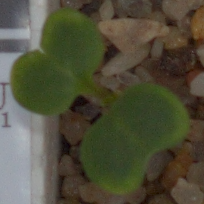
Label: charlock